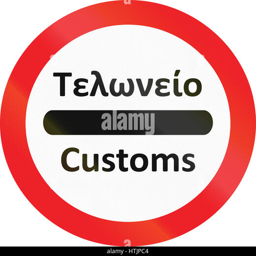
road sign used for customs .